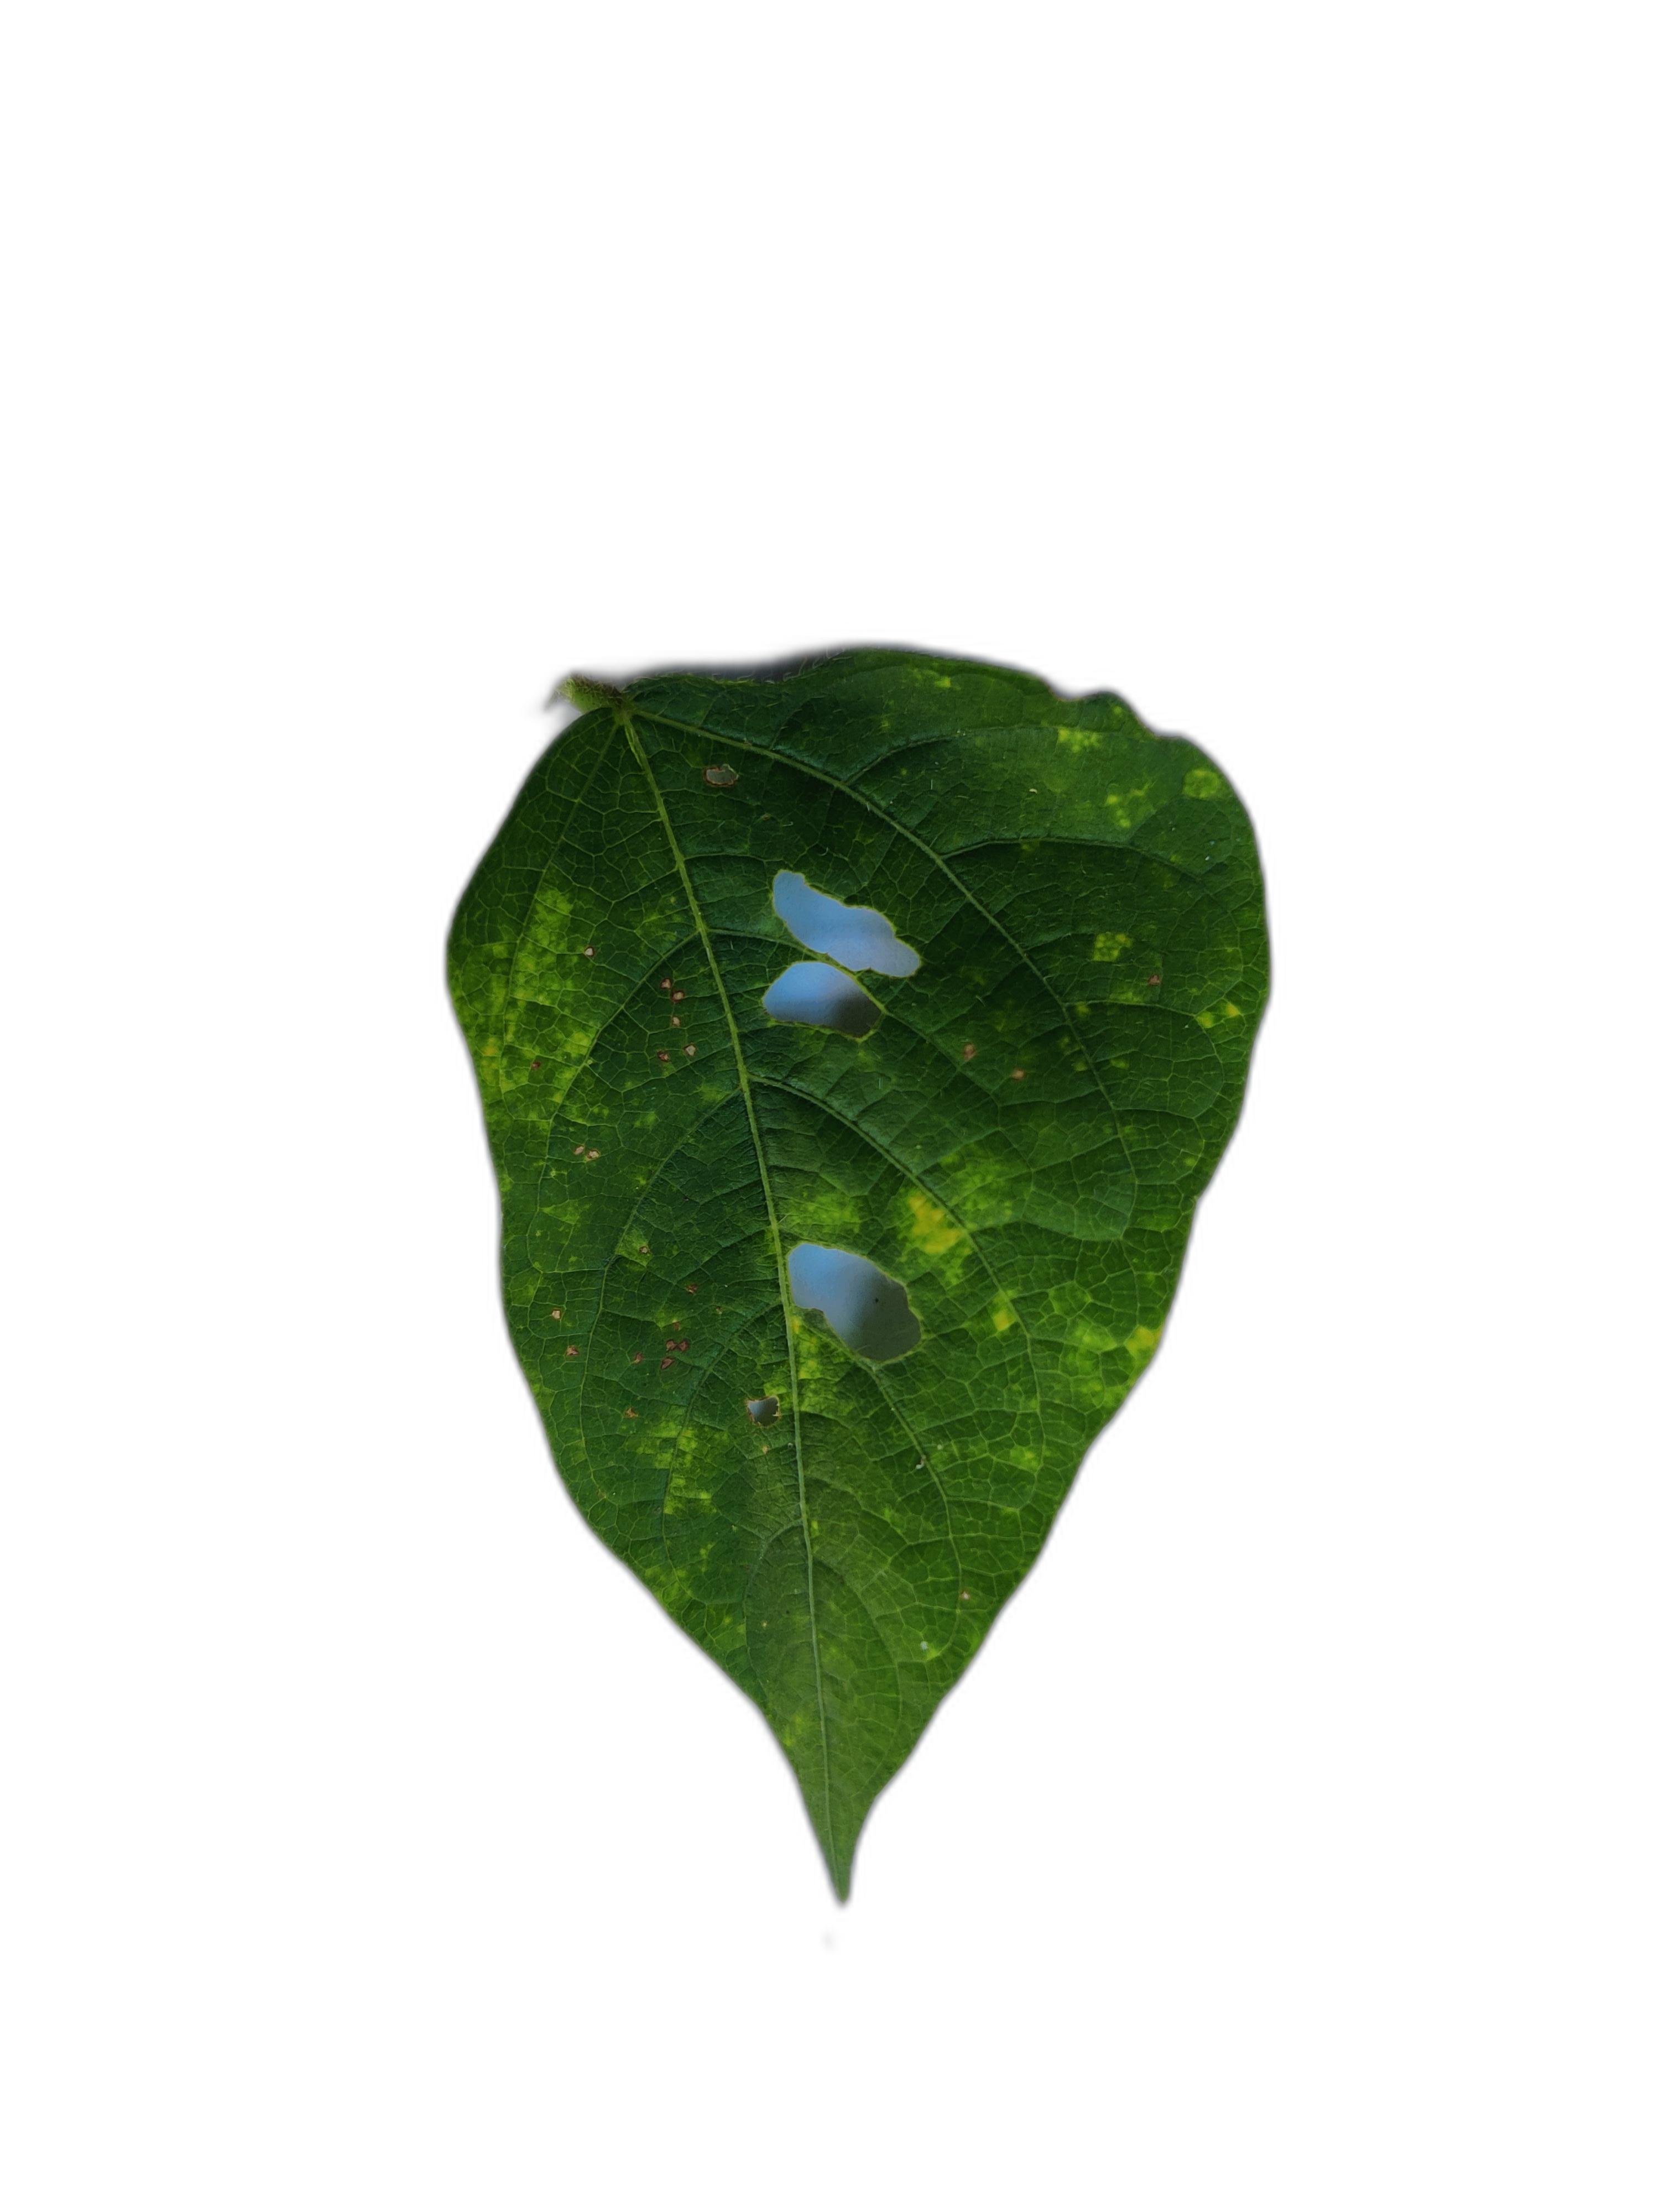
Label: Yellow Mosaic